Chu-Bra!!

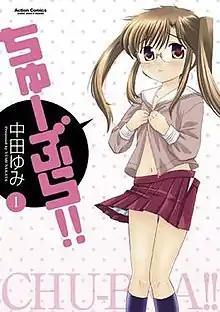
Cover of the first manga volume featuring Nayu Hayama

is a Japanese manga series written and illustrated by Yumi Nakata. The manga was serialized in Futabasha's "Comic High!" magazine from January 22, 2007, to April 22, 2011 and the chapters collected into seven "tankōbon" volumes. An anime television series adaptation animated by Zexcs aired from January 4 to March 22, 2010.